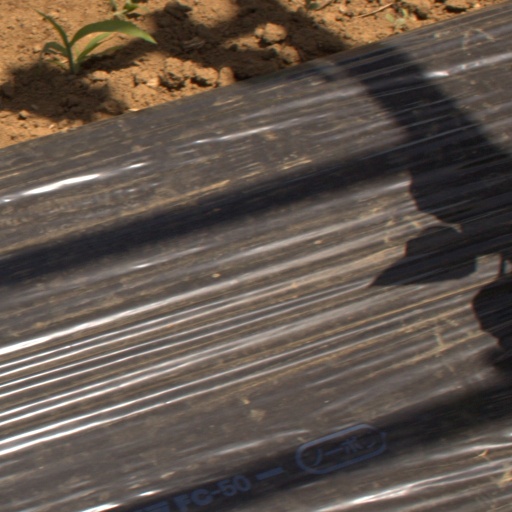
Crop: Jerusalem artichoke